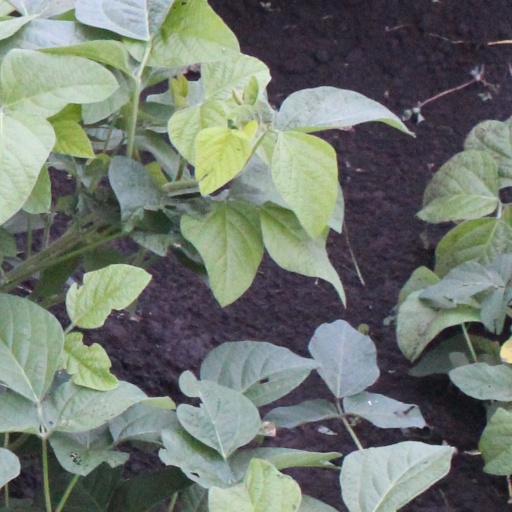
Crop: soybean